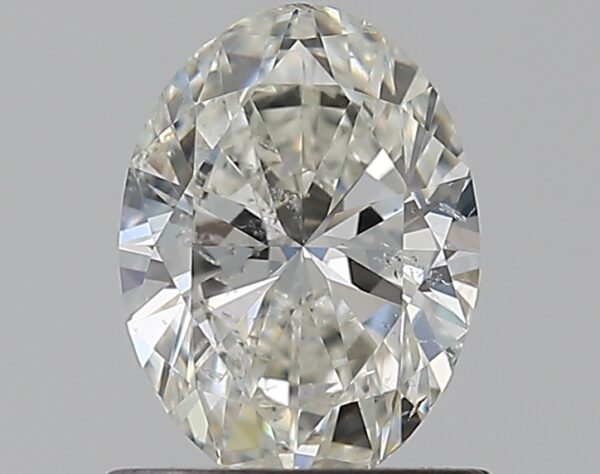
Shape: oval
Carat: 0.72
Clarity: SI2
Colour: I
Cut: EX
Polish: EX
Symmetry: VG
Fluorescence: M
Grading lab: GIA
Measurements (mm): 6.99 x 5.16 x 3.13